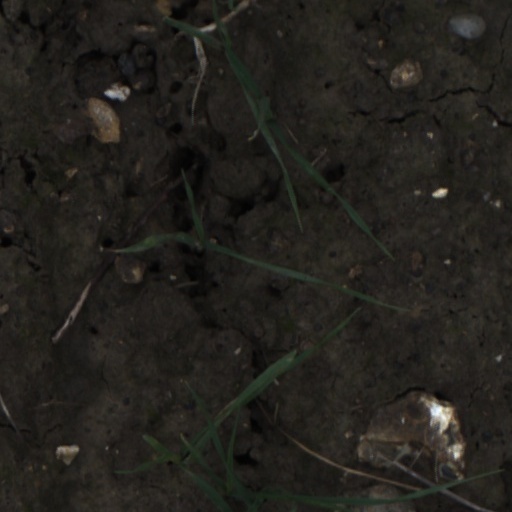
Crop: wheat